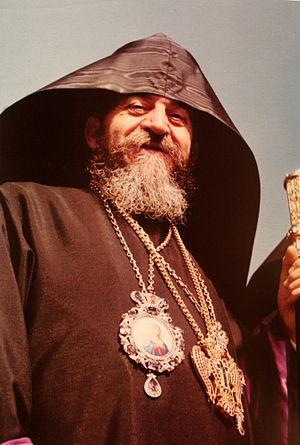
Khoren Iᵉʳ Paroian est un catholicos de la Grande Maison de Cilicie, à la tête du catholicossat du même nom, de 1963 à 1983.